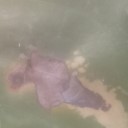
Label: Leaf_rust